Al-Sijzi

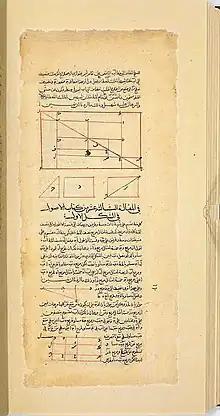
A page from Al Sijzi's geometrical treatise

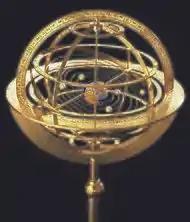
Model of the Solar System and Earth movement ("planetarium") according to al-Sijzi

Abu Sa'id Ahmed ibn Mohammed ibn Abd al-Jalil al-Sijzi (c. 945 - c. 1020, also known as al-Sinjari and al-Sijazi; ; Al-Sijzi is short for "Al-Sijistani") was an Iranian Muslim astronomer, mathematician, and astrologer. He is notable for his correspondence with al-Biruni and for proposing that the Earth rotates around its axis in the 10th century.